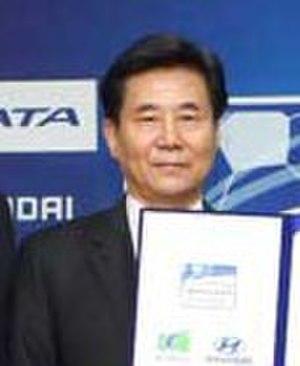
Le football est un des vingt-trois sports officiels aux Jeux olympiques de 1988. Il n’y a pas de compétition féminine et la compétition masculine comprend quatre groupes de quatre équipes au premier tour, suivi de quarts de finale, demi-finales et finales du 17 septembre au 1ᵉʳ octobre 1988. Les matchs sont joués dans six stades répartis dans cinq villes sud-coréennes. Le tournoi est organisé par la Korea Football Association ainsi que par le Comité olympique sud-coréen. Vingt-et-unième édition d’une épreuve de football lors de Jeux olympiques, il ne s’agit cependant que de la dix-neuvième à être reconnue par le CIO et la dix-septième par la FIFA.
Kim Jung-nam est un joueur de football international sud-coréen, qui évoluait au poste de défenseur, avant de devenir entraîneur.